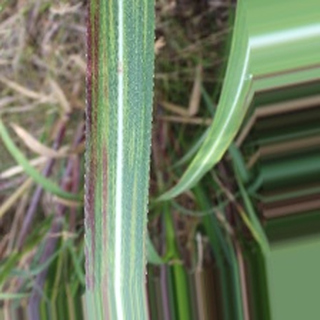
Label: sugarcane_bacterial_blight